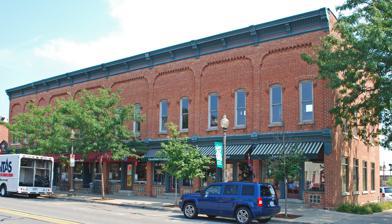
Building: Wallace Block
Country: United States of America
Year built: 1887
United States historic place Wallace Block-Old Saline Village Hall U.S. National Register of Historic Places Location 101-113 S. Ann Arbor St., Saline, Michigan Coordinates 42°09′58″N 83°46′51″W / 42.16611°N 83.78083°W / 42.16611; -83.78083 ( Wallace Block--Old Saline Village Hall ) Area less than one acre Built 1887 ( 1887 ) Architectural style Italianate MPS Saline MRA NRHP reference No. 85002964 Added to NRHP October 10, 1985 The Wallace Block is a commercial building located at 101-113 South Ann Arbor Street in Saline, Michigan . It was listed on the National Register of Historic Places in 1985. History In 1881, the structures previously located at this site were destroyed by fire. In 1887, the village of Saline purchased a plot of land on which to build a fire house. The combined fire house and village hall, which is now the northern one-and-a-half bays of the Wallace Block, was erected later that year. Also in 1887, Edwin Wallace constructed an adjoining six-bay building known then as the Wallace Block. This building had six ground-level storefronts and a second-story hall where the Saline Opera House was located. Early stores located in the building included a barber shop, clothing store, tailor, and a machine shop, and later a grocer, candy store, print shop, and hardware. The Opera House was located for a number of years in the Wallace Block. A dance floor was installed in 1912, and the space later served as a meeting hall and basketball court. The tower above the fire house was removed in 1931, and the original upper floor windows were bricked over in the 1960s. However, the building was later remodelled for commercial use, and the facade rehabilitated. Description The Wallace Block is a two-story Italianate red brick structure measuring 116 feet by 70 feet, fronting directly on the sidewalk. It is seven-and-a-half bays wide, with the northern one-and-a-half bays the site of the former village hall. A one-story brick and two-story tile-sheathed addition are located in the rear. The building has recessed second-story panels in each bay, which each contain two rectangular window openings with hoodmolds. A dentillated cornice with brackets and a secondary wooden cornice top the structure. The street level contains central recessed entryways in each storefront, flanked by large display windows which sit on a raised foundation. References